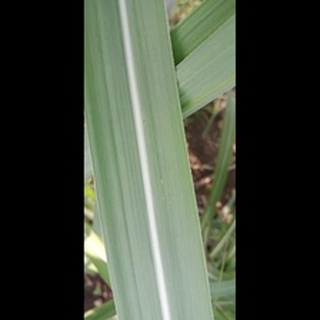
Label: healthy_sugarcane